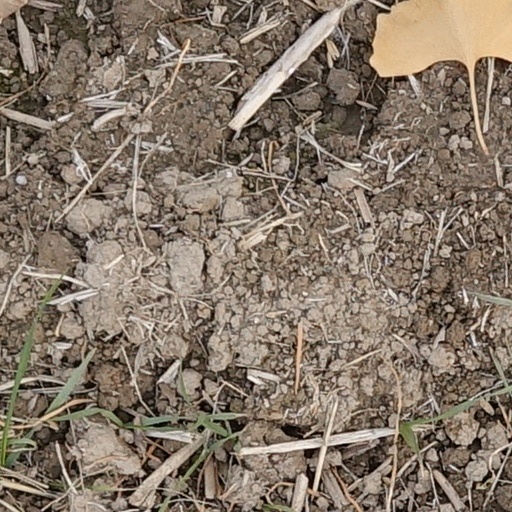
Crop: wheat